Yeguada Militar de Jerez de la Frontera

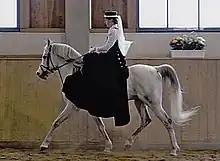
Purebred Arabian sired by a Yeguada Militar-bred stallion

The military remained heavily involved in the importation and breeding of Arabians in Spain well into the early 20th century. Between 1905 and 1908, the Yeguada Militar purchased 23 more Arabians from the Middle East, and in 1906 began to purchase additional Arabians from breeders in Poland.